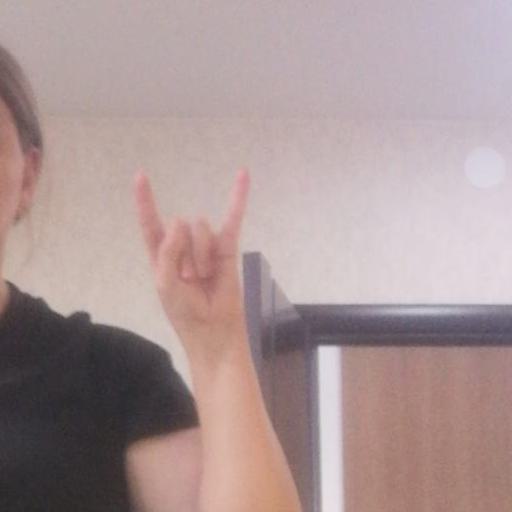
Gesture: rock